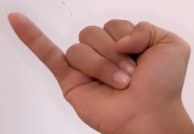
ASL sign: J